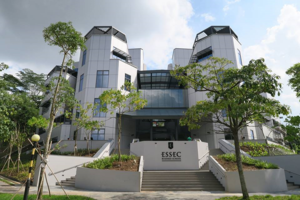
L’École supérieure des sciences économiques et commerciales est une école de commerce publique consulaire française dont le campus principal est situé à Cergy. Elle possède également des implantations à La Défense, Rabat et Singapour.